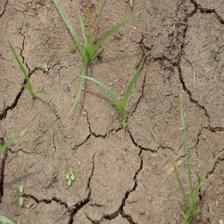
Label: Grass